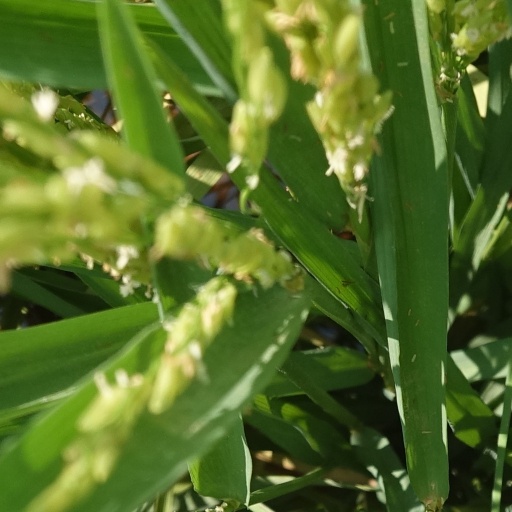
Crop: rice